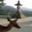
Label: deer